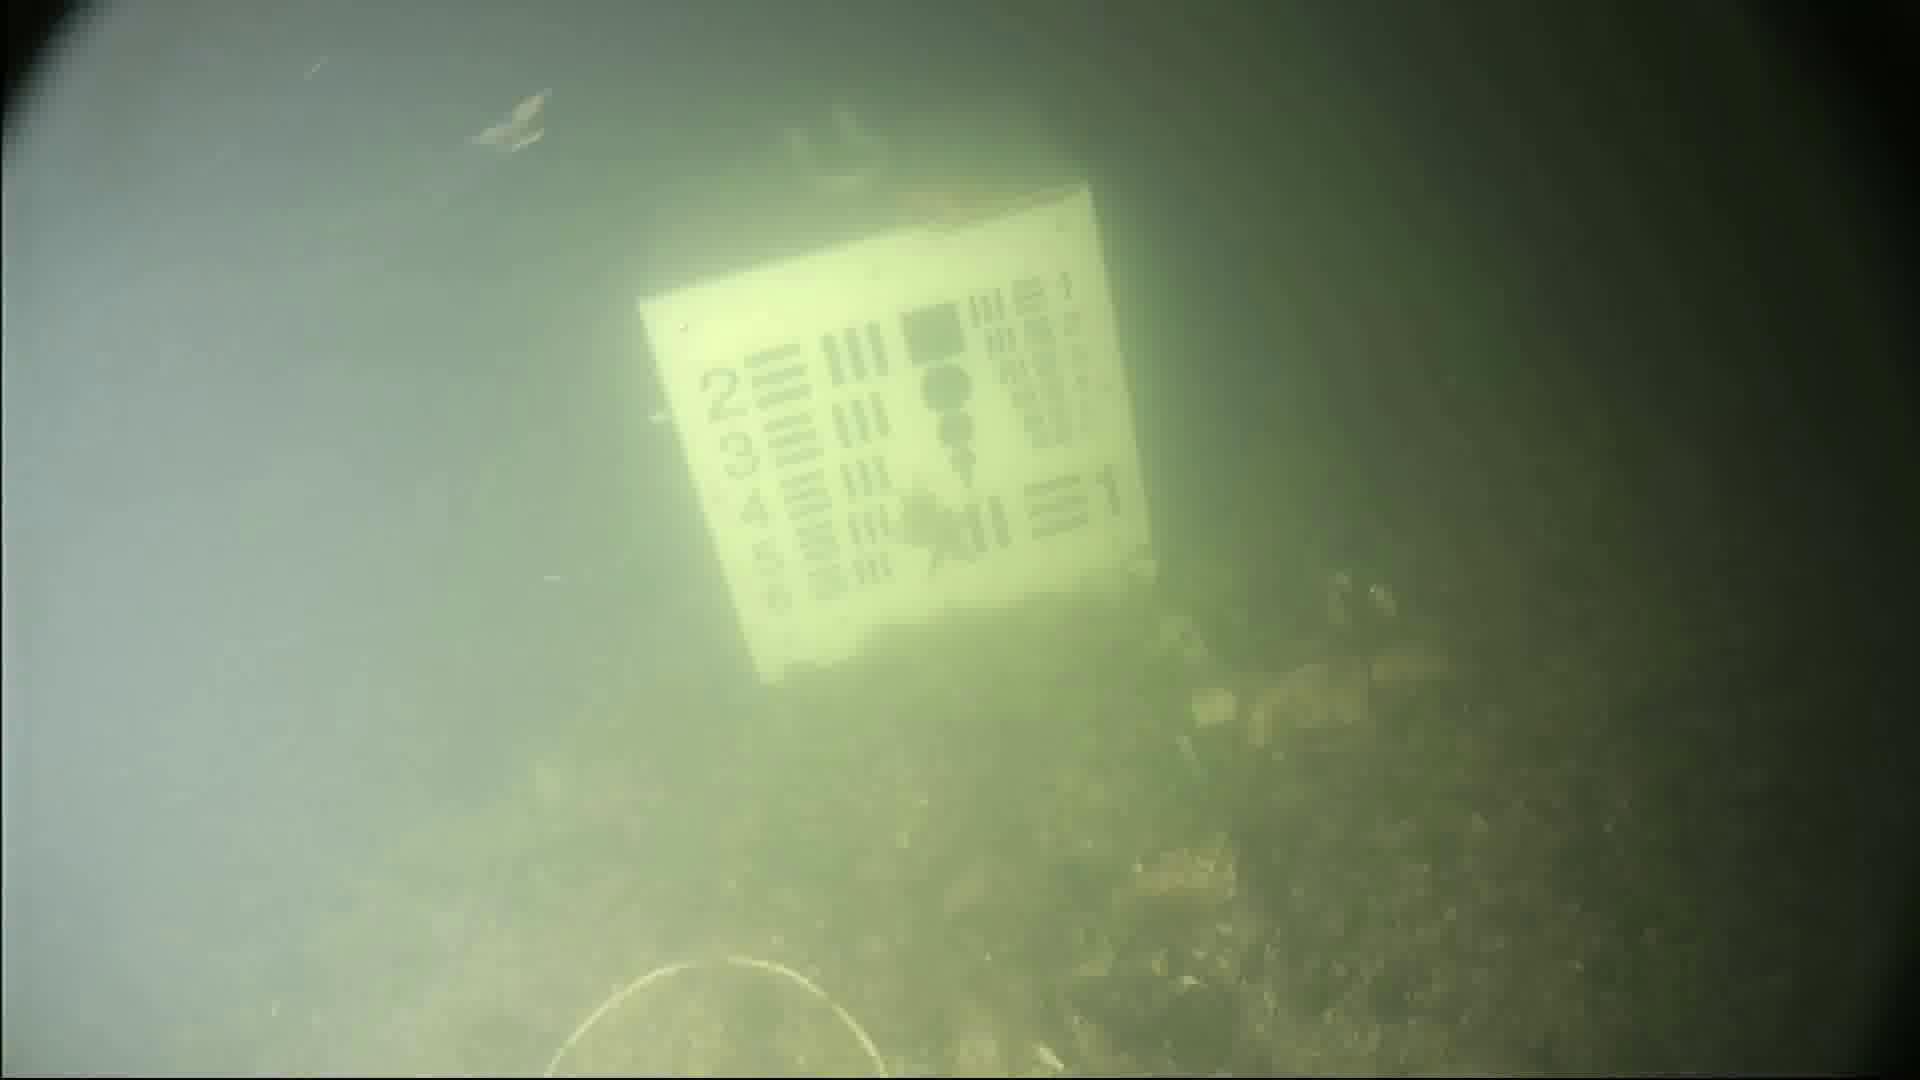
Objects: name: starfish